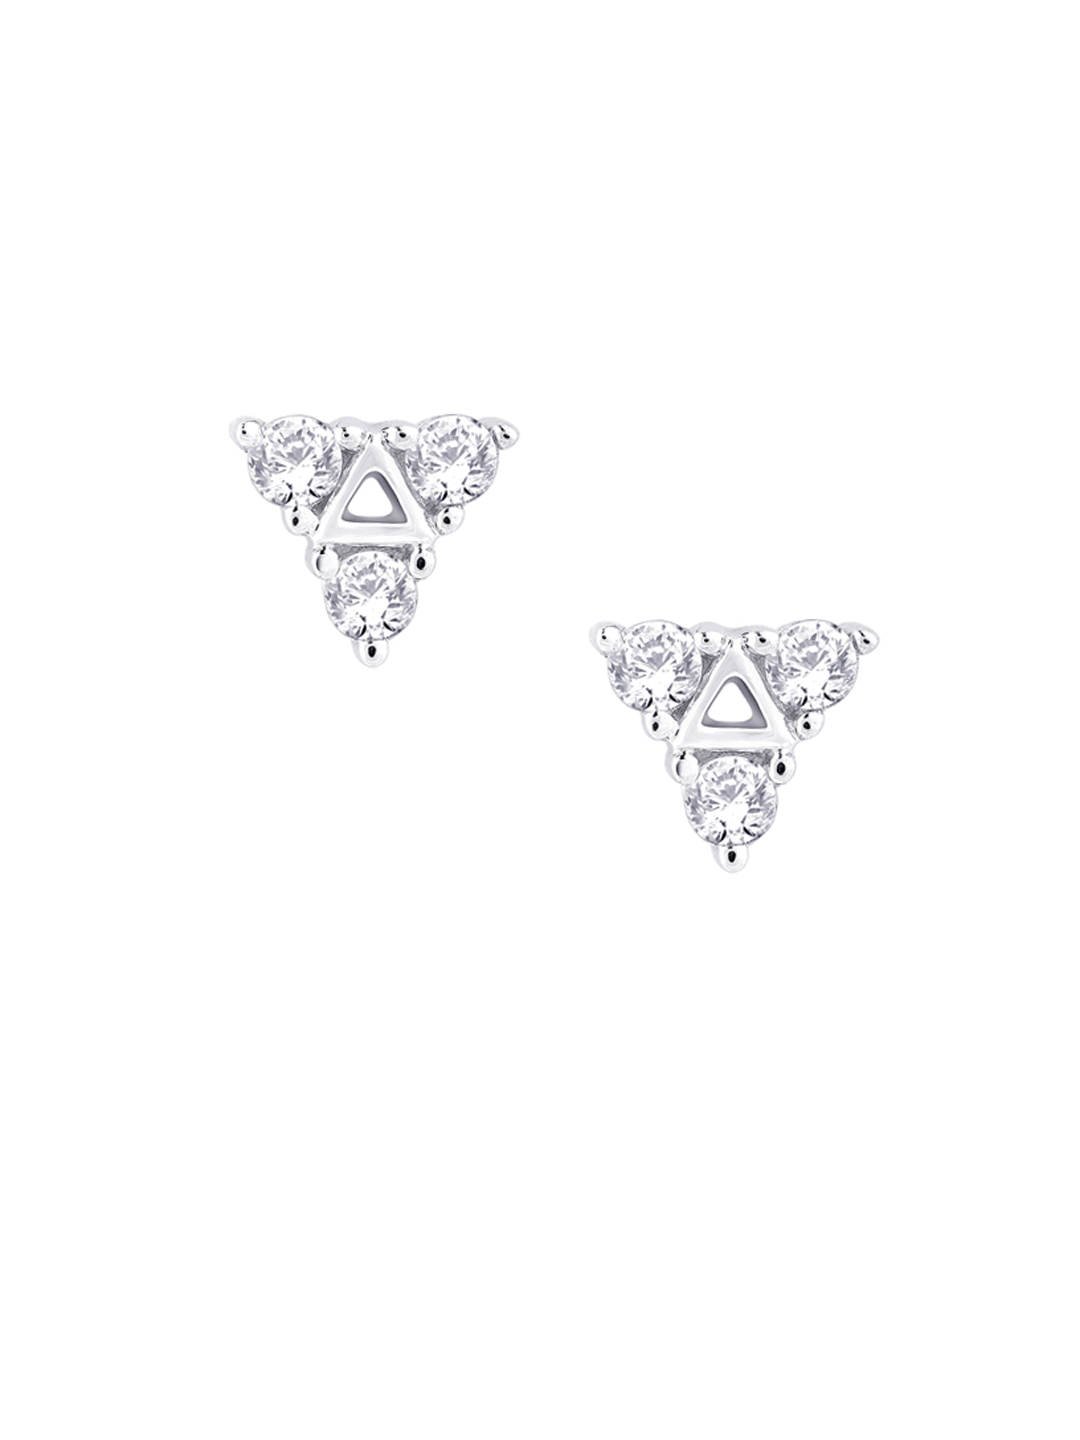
Lucera Women Silver Earrings
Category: Accessories / Jewellery / Earrings
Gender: Women
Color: Silver
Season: Summer 2013
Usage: Casual